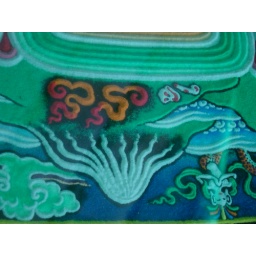
Gemaakt door een lama. Te zien in het mountain museum in Pokhara